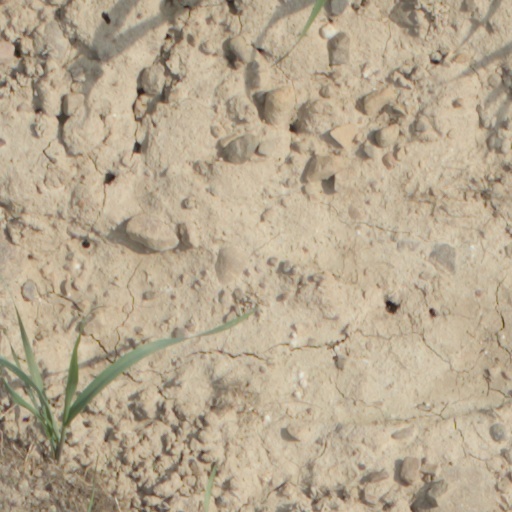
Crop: wheat